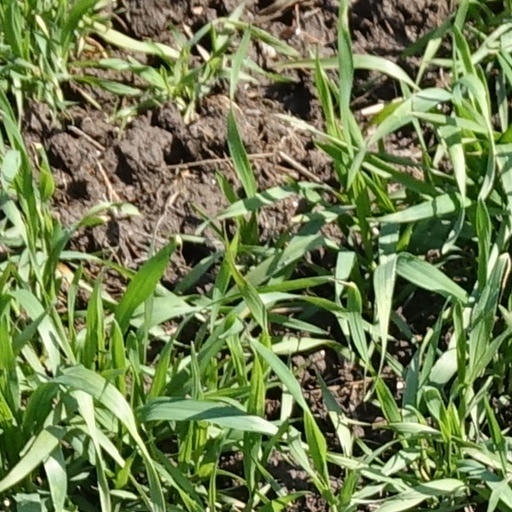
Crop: wheat